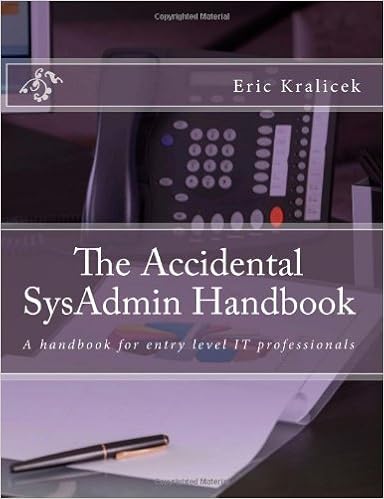
The Accidental SysAdmin Handbook: A handbook for entry level IT professionals (Volume 1)
Category: Books
About the Author Eric has worked in the field of computer technology for over two decades, specifically with computer networking since 1984. He has been employed in companies large and small, public and private, using a variety of network operating systems in mixed environments. As a networking professional he has written numerous internal documents that have guided other professionals in their use of technical applications both on and off networked systems. Eric has been employed by Digital Computer Corporation as a Senior Information Management Specialist, Compaq Computer Corporation as a Senior System Software Engineer, dot com companies as an Information Technology Manager, and educational institutions providing network management and system integration. In every instance he has provided both technical skills and training documentation. Eric has a bachelor’s of Science degree in Computer Networking from Regis University, Denver, CO. He is Microsoft, ITIL and PRINCE II certified. Eric worked for the California State University system as a Network Analyst supporting administrative computer operations in a mixed network environment prior to working for NATO as an IT Engineer.
Features: The Accidental SysAdmin Handbook is designed to give new system administrators an understanding of concepts, processes and technologies that will aid in their professional development. It is assumed that the reader has little to no experience in a professional information technology environment. While every information technology culture is specific to its parent organization, there are commonalities that apply to all organizations. This book looks at those commonalities and provides a general introduction to critical aspects associated with system administration. It further acts to provide definitions for common computer terms and acronyms.